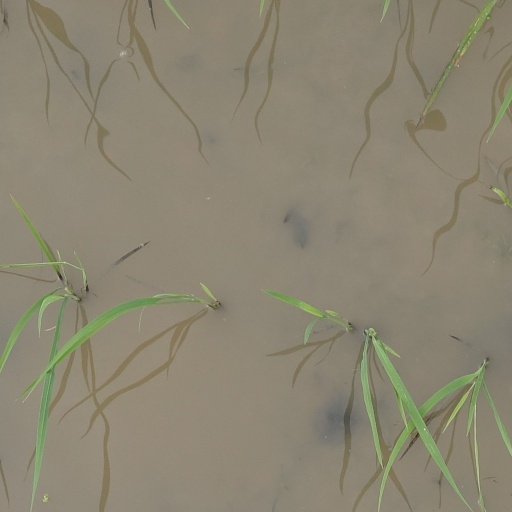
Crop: rice